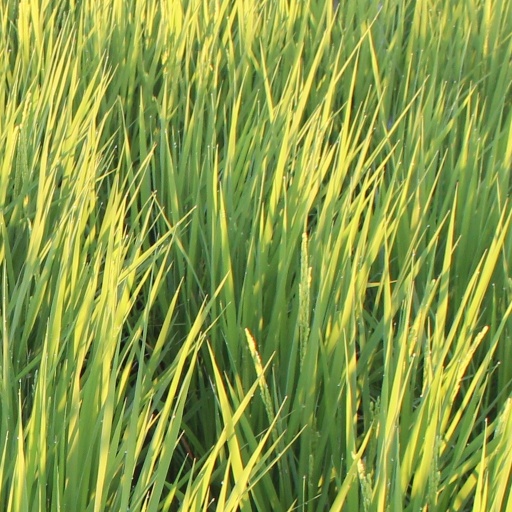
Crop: rice